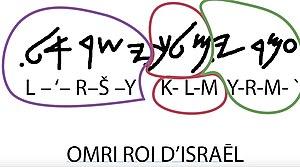
Omri roi d'israël traduit
La stèle de Mesha est une stèle de basalte découverte en 1868 et sur laquelle est gravée une inscription remontant à l'époque du roi moabite Mesha. Le texte de trente-quatre lignes, est écrit en moabite. Datée de 850 av. J.-C. environ, elle relate les victoires de Mesha au cours de sa révolte contre le royaume d'Israël qu'il entreprit après la mort de son suzerain Achab.